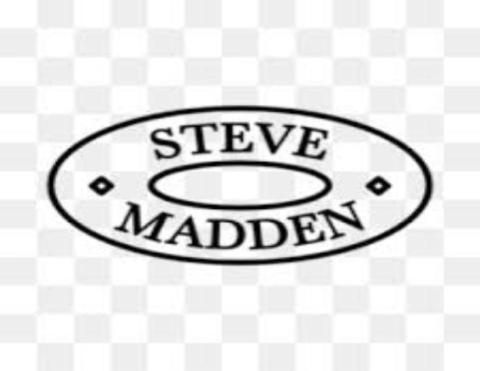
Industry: Clothes